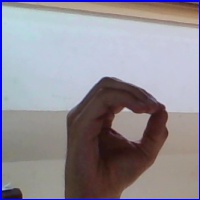
Letra: O